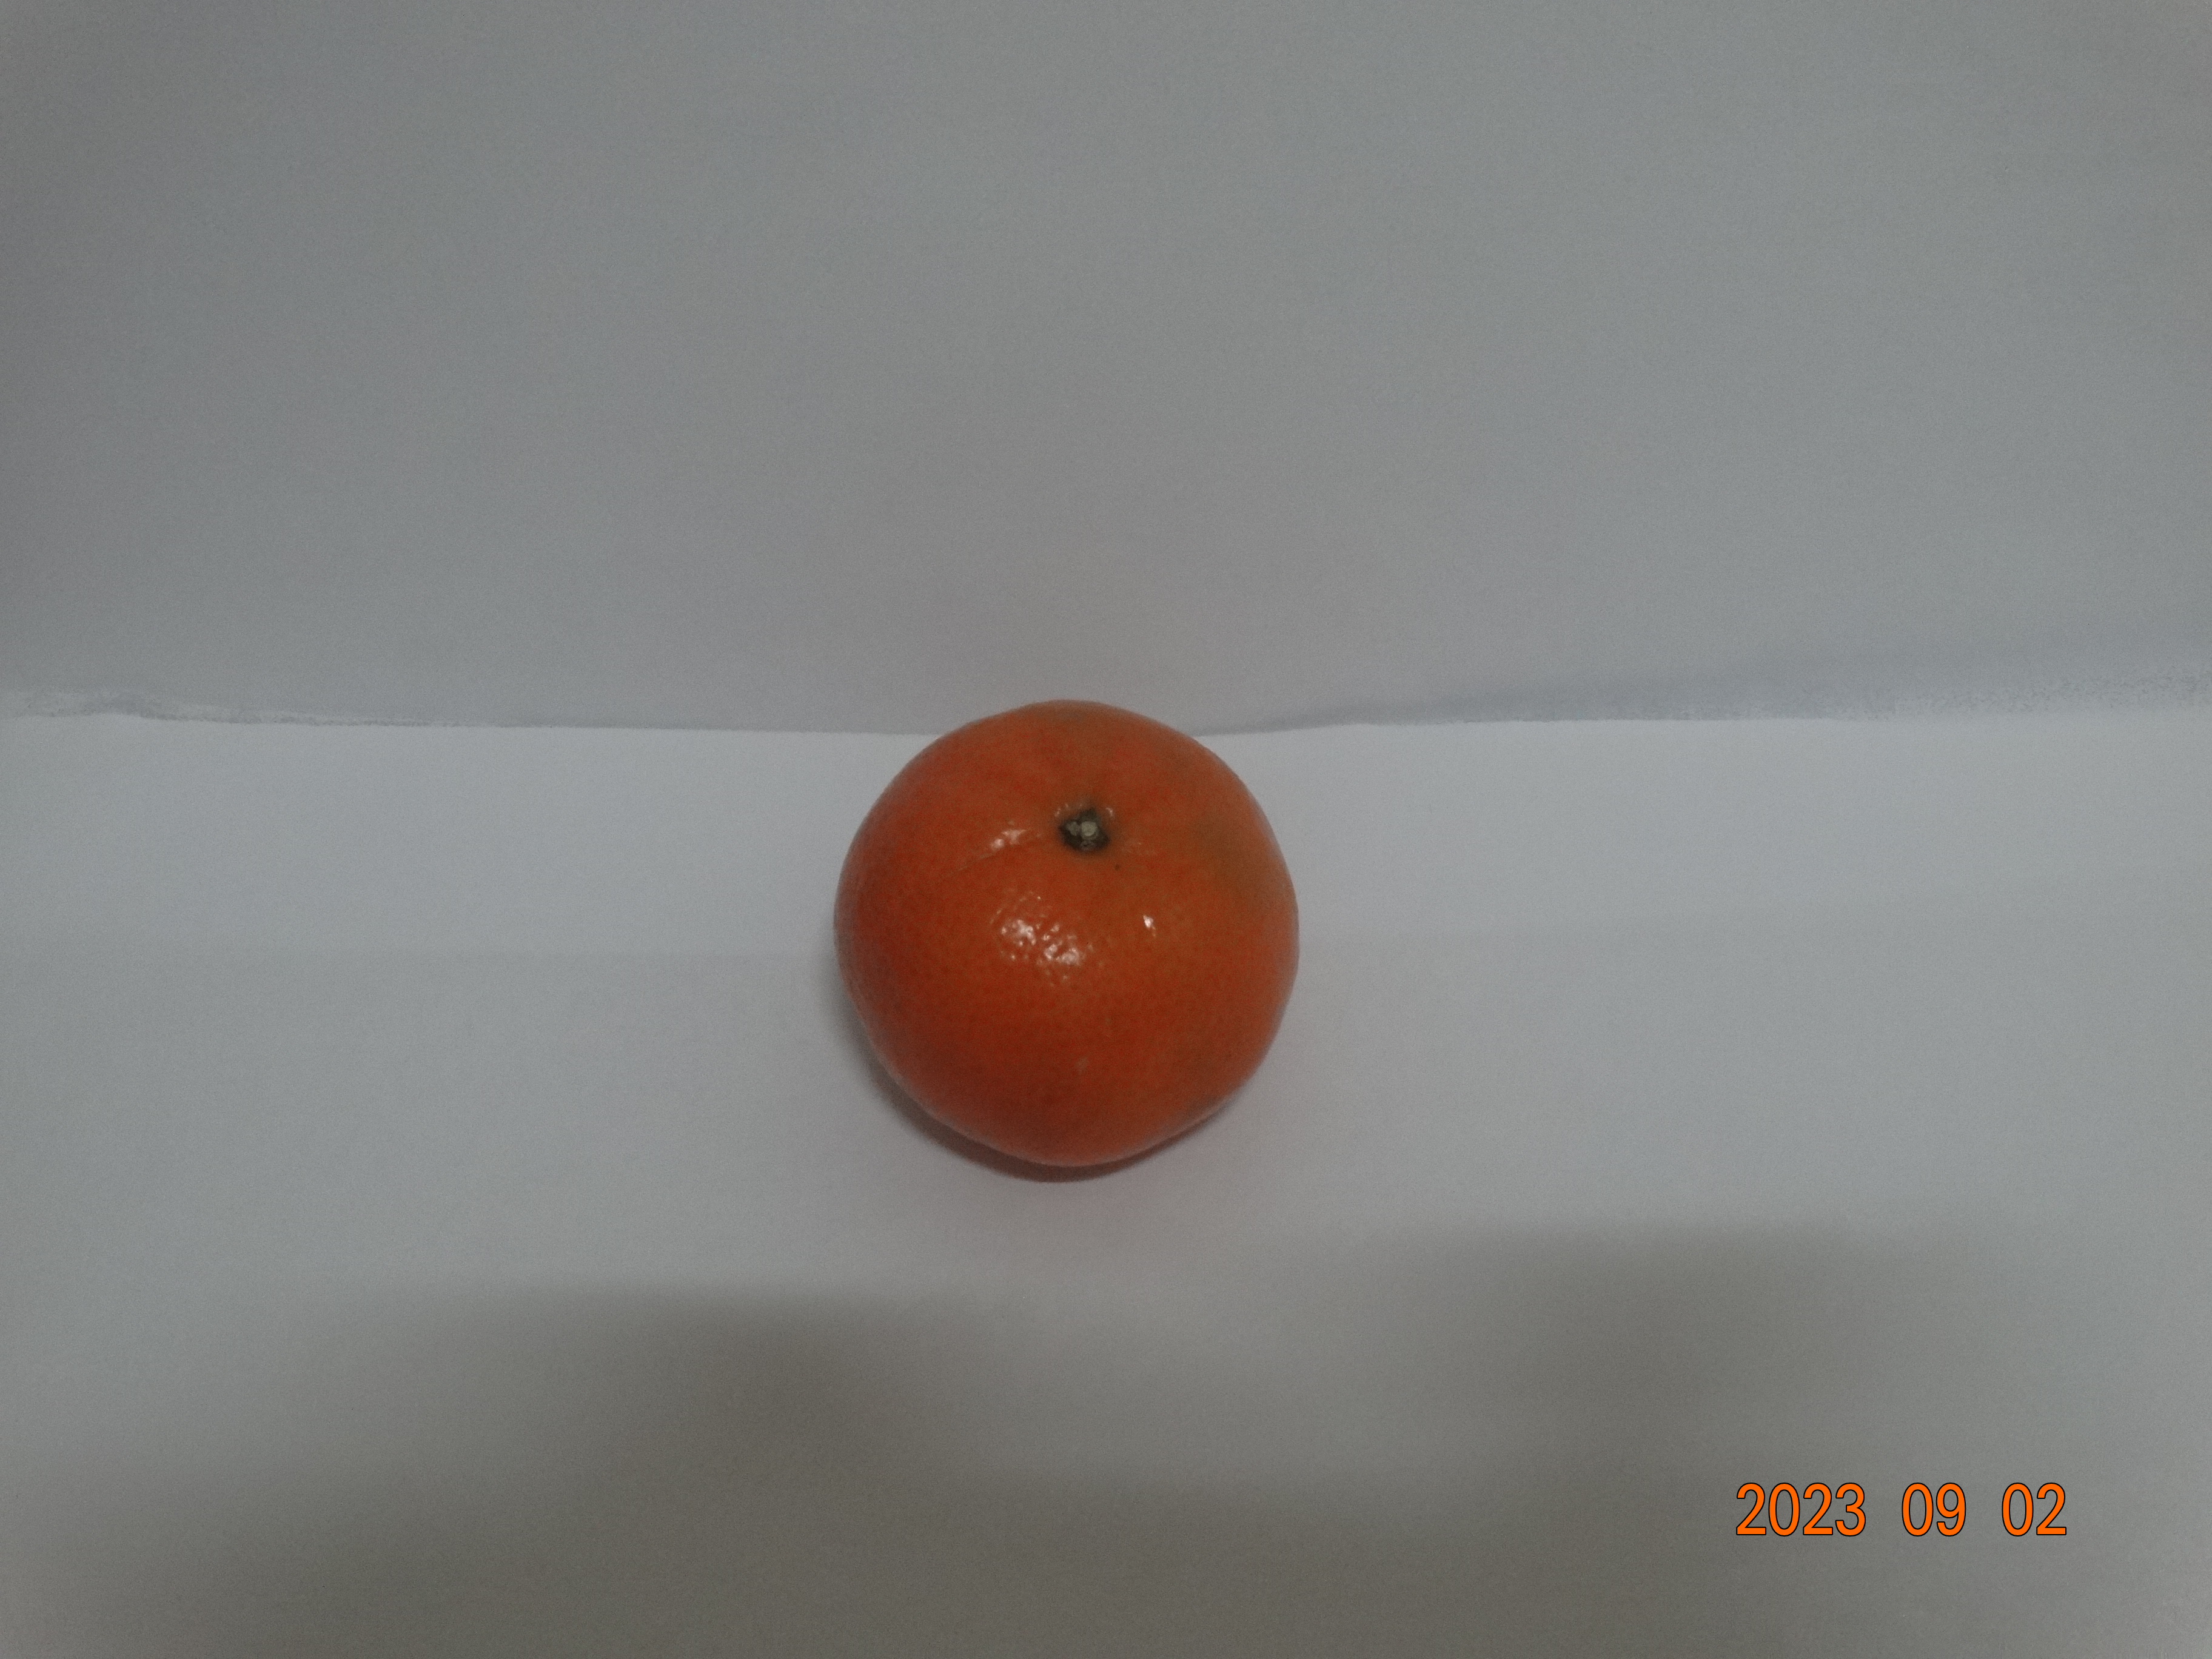
Citrus fruit variety: tangerine